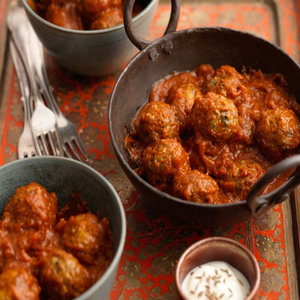
Dish: kofta